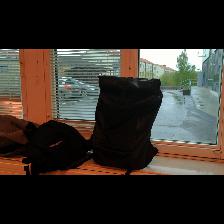
Label: NonHuman